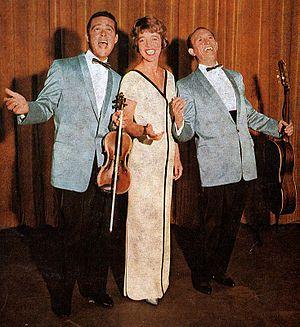
Svend Asmussen est un violoniste danois, né à Copenhague le 28 février 1916 et mort le 7 février 2017 à Dronningmølle. Il est surnommé « The fiddlin' Viking ».